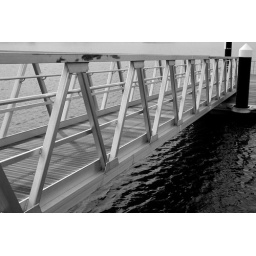
bridge over troubled water